2010 Copiapó mining accident

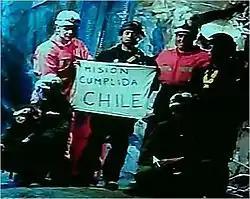
Six rescuers with sign reading "Mision Cumplida CHILE" ("Mission accomplished CHILE")

Before the rescue, the trapped miners were divided into three groups to determine their exit order. From first to last these were: (skilled), (weak) and (strong). This grouping was based on the theory that the first men to exit should be those more skilled and in the best physical condition, as they would be better equipped to escape unaided in the event of a capsule malfunction or shaft collapse. They were also thought more able to communicate clearly any other problems to the surface rescue team. The second group included miners with medical problems, older men, and those with psychological issues. The final group comprised the most mentally tough, as they had to be able to endure the anxiety of the wait; in the words of Minister Mañalich, "they don't care to stay another 24 hours inside the mine".